London Underground 1900 and 1903 Stock

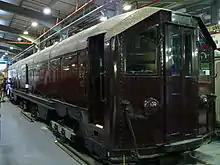
Motor cars were converted into sleet locomotives. One is preserved at the London Transport Museum

In 1933, the CLR passed with the rest of the Underground Electric Railways Company of London to the newly formed London Passenger Transport Board (LPTB). The 1935–1940 New Works Programme included the extension of the Central London (renamed the Central line in 1937) to West Ruislip in the west and to Epping and Ongar in the East. The stations and tunnels were enlarged to take eight-car trains of Standard Stock; the first six-car trains ran in 1938. The three-rail electrical system was converted to the system's standard four-rail system in 1940.